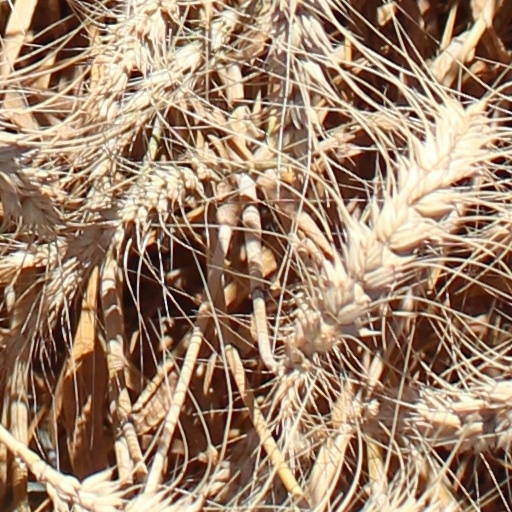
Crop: wheat